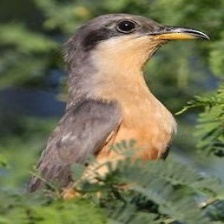
Species: MANGROVE CUCKOO
Scientific name: COCCYZUS MINOR